The Mystery of 13

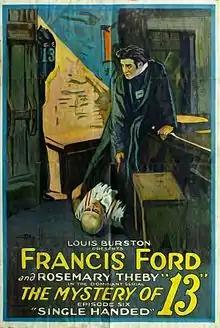
Film poster Chapter 6 "Singled Hand"

The Mystery of 13 is a 1919 American drama film serial directed by Francis Ford.